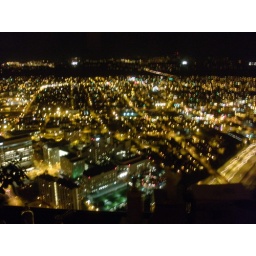
Yes, the bathroom window is the building exterior. A view in the loo.